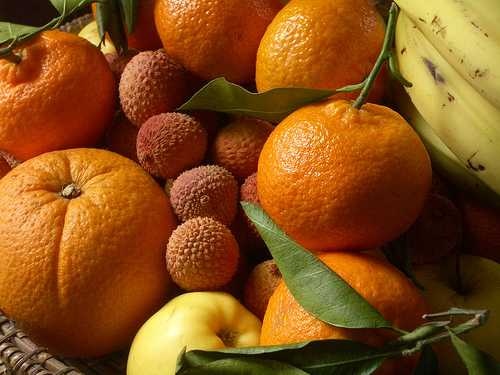
Label: Orange